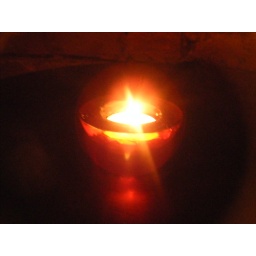
tea light on a table in a bar i go to often